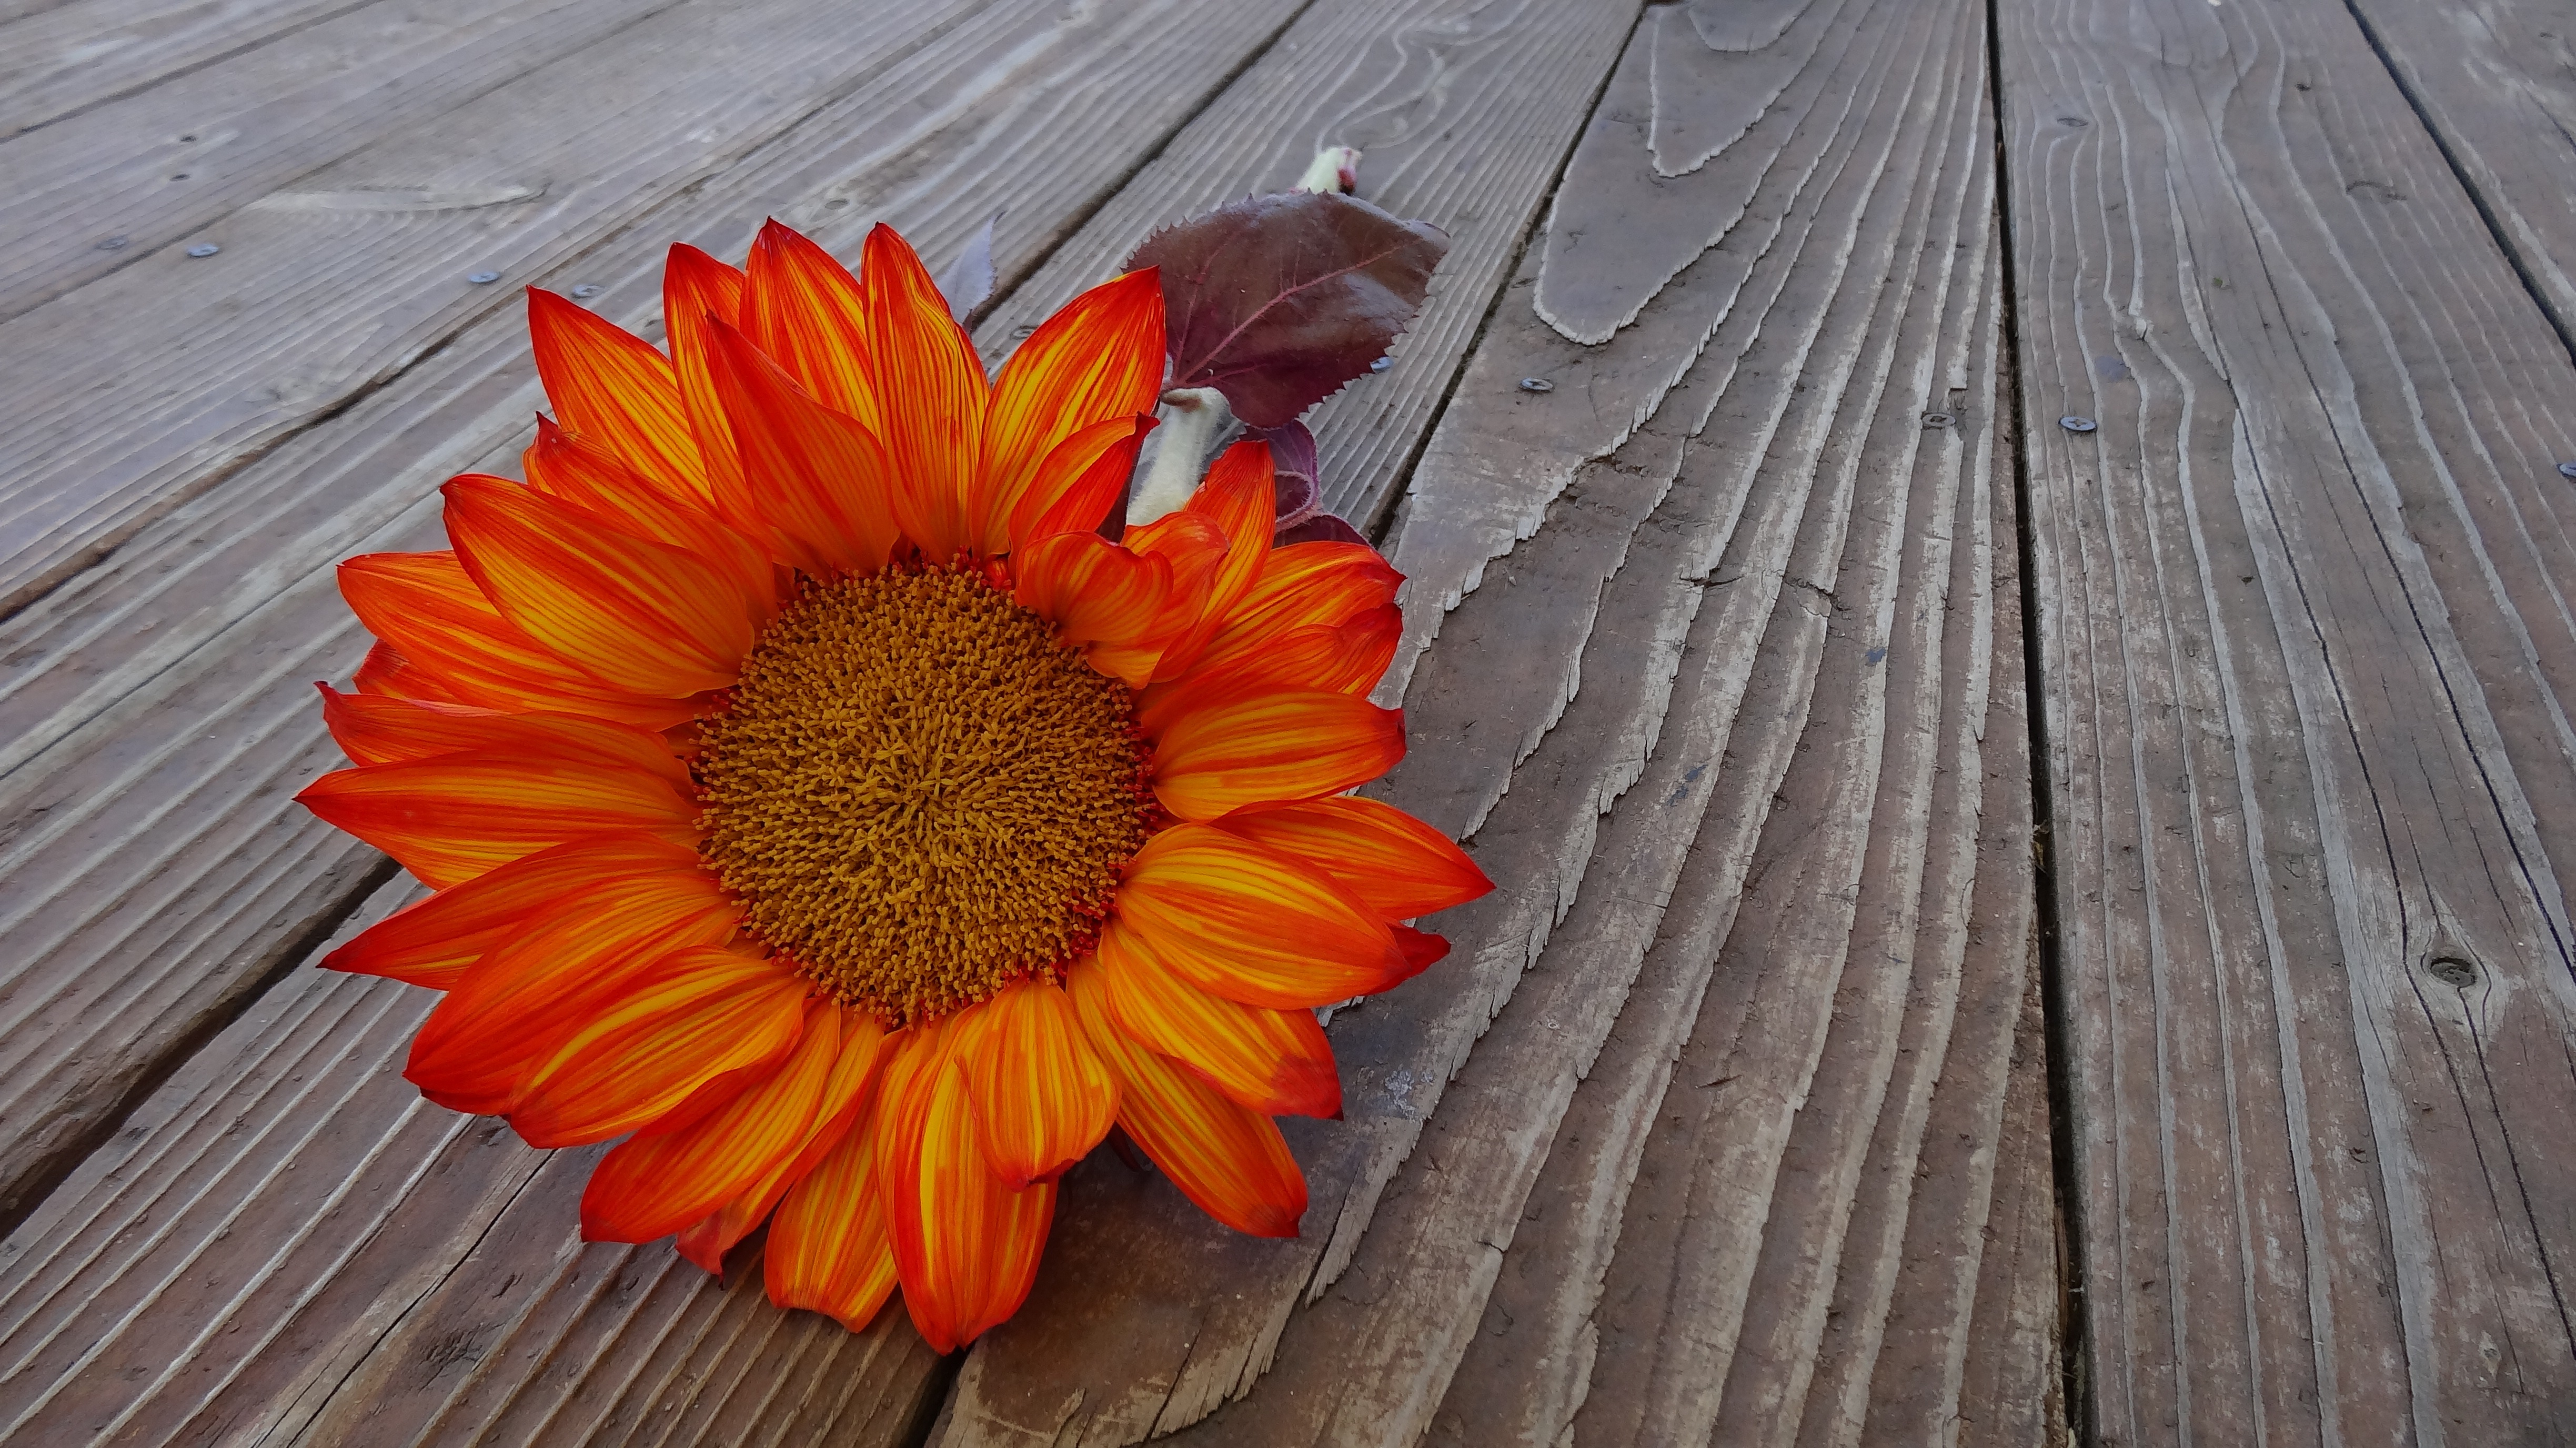
outdoor, blossom, growth, wood, stem, flower, petal, bloom, country, floral, environment, decoration, rural, orange, spring, harvest, natural, autumn, fresh, botany, yellow, agriculture, garden, decor, flora, season, botanical, sprout, sunflower, life, freshness, ecology, cut, thanksgiving, scene, gerbera, exotic, vibrant, bud, traditional, cultivated, vitality, fragility, still life photography